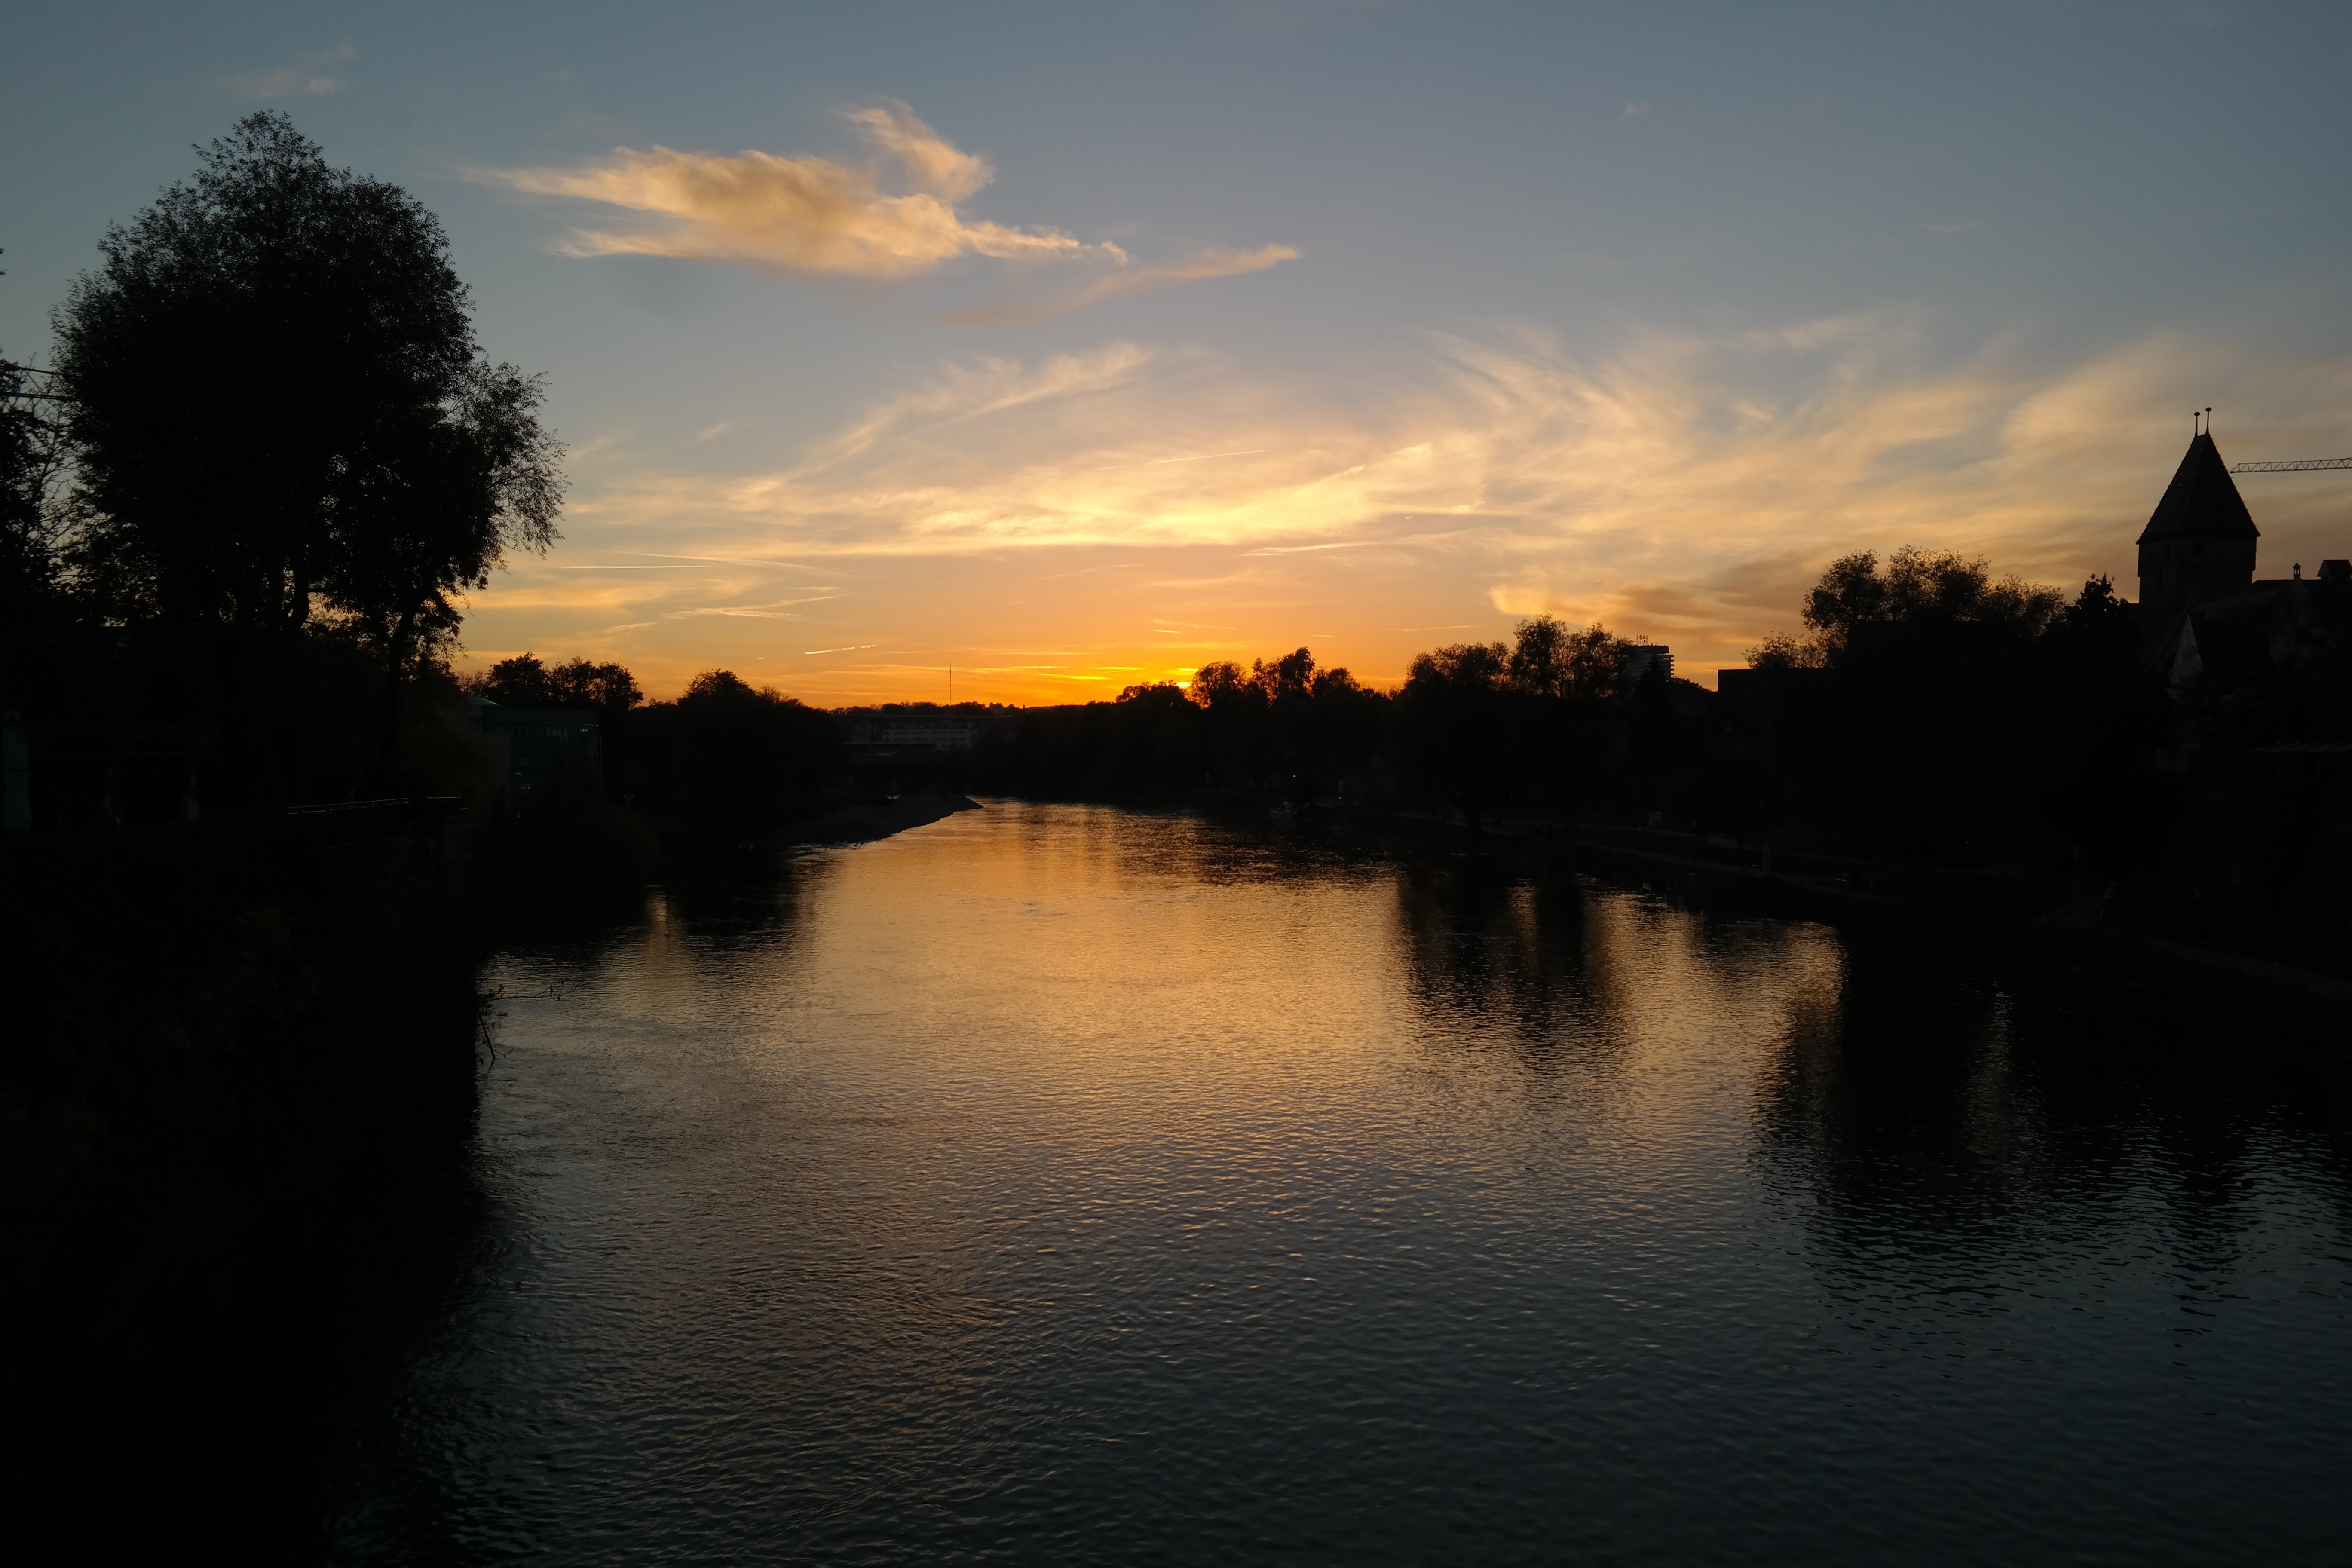
water, nature, cloud, sky, sun, sunrise, sunset, sunlight, morning, lake, roof, building, dawn, river, dusk, evening, reflection, tower, yellow, waterway, clouds, danube, spire, loch, ulm, evening sky, back light, metzgerturm, atmospheric phenomenon